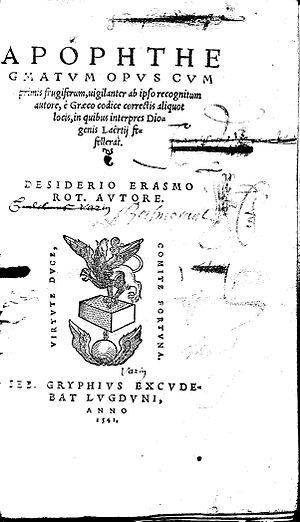
Apophthegmatum ex optimis utriusque linguae scriptoribus, édition de Lyon par Sebastien Gryphe.
Sébastien Gryphe, ou Sebastianus Gryphius en latin, de son vrai nom Sebastian Greyff, était un imprimeur-libraire français du XVIᵉ siècle.
La Renaissance à Lyon concerne l'histoire de la cité lyonnaise durant la Renaissance.
L'histoire de l'imprimerie à Lyon est celle des origines de l'imprimerie en Europe. Lyon est une des premières villes à avoir un milieu d'imprimeurs et éditeurs riche et varié. Elle devient rapidement une capitale de l'édition à l'échelle continentale, derrière Paris et Venise.
L'histoire de Lyon inventorie, étudie et interprète l'ensemble des événements du passé liés à cette ville.
Érasme, également appelé Érasme de Rotterdam, né dans la nuit du 27 au 28 octobre 1466, ou 1467, ou 1469, à Rotterdam, mort le 12 juillet 1536 à Bâle, est un chanoine régulier de saint Augustin, philosophe, humaniste et théologien des Pays-Bas bourguignons, considéré comme l’une des figures majeures de la culture européenne.